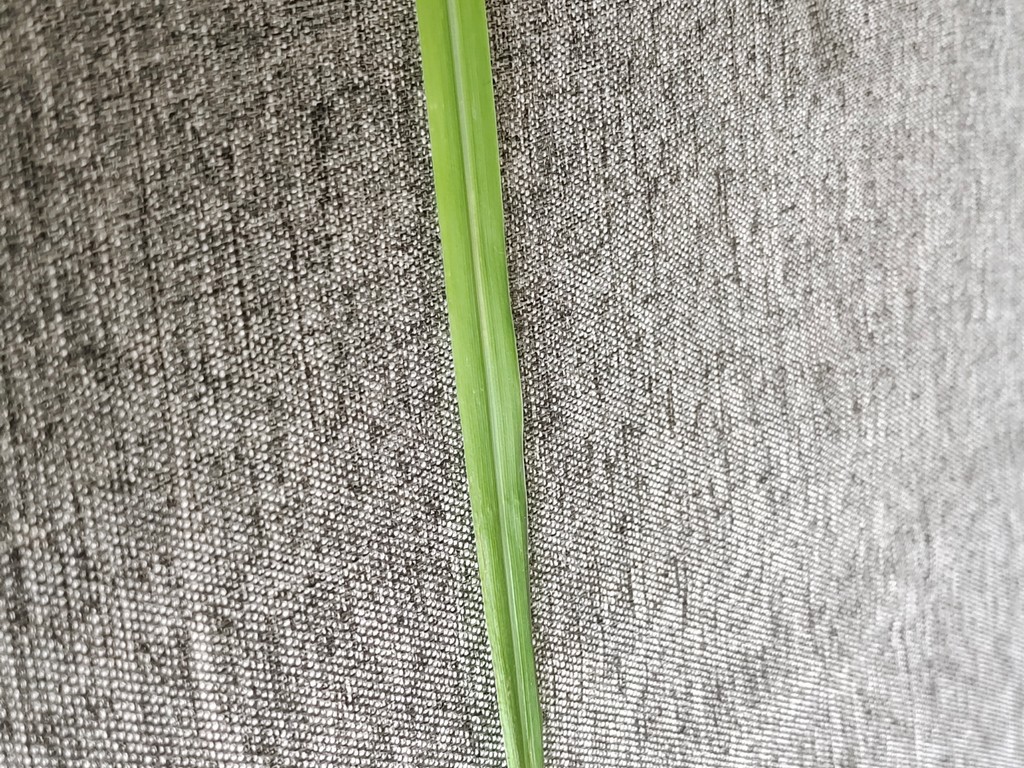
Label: Healthy